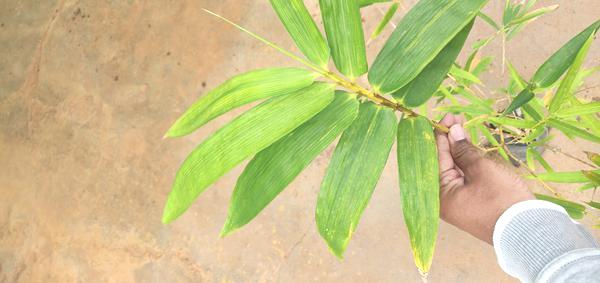
Plant: Bamboo